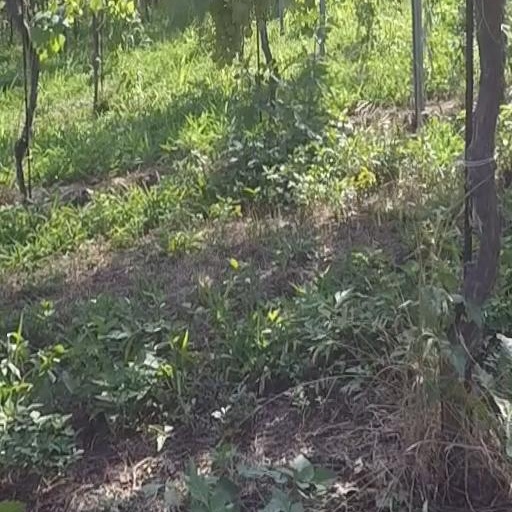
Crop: grape